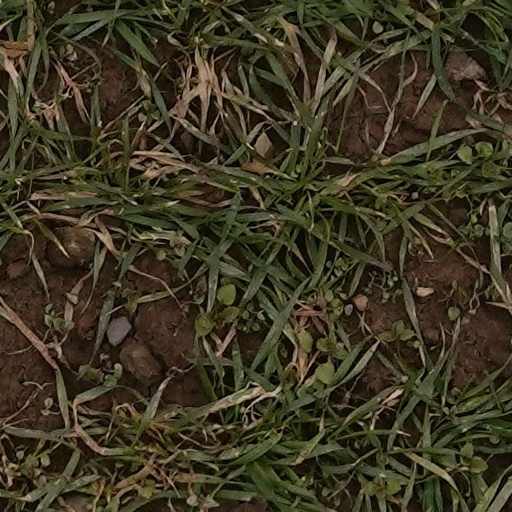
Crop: wheat